Economy of Kochi

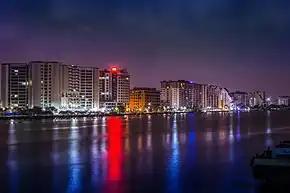
Marine Drive

Kochi is widely regarded as the financial and commercial capital of Kerala. The city and the district of Ernakulam district contributes the highest GDP to economy of the state of Kerala.